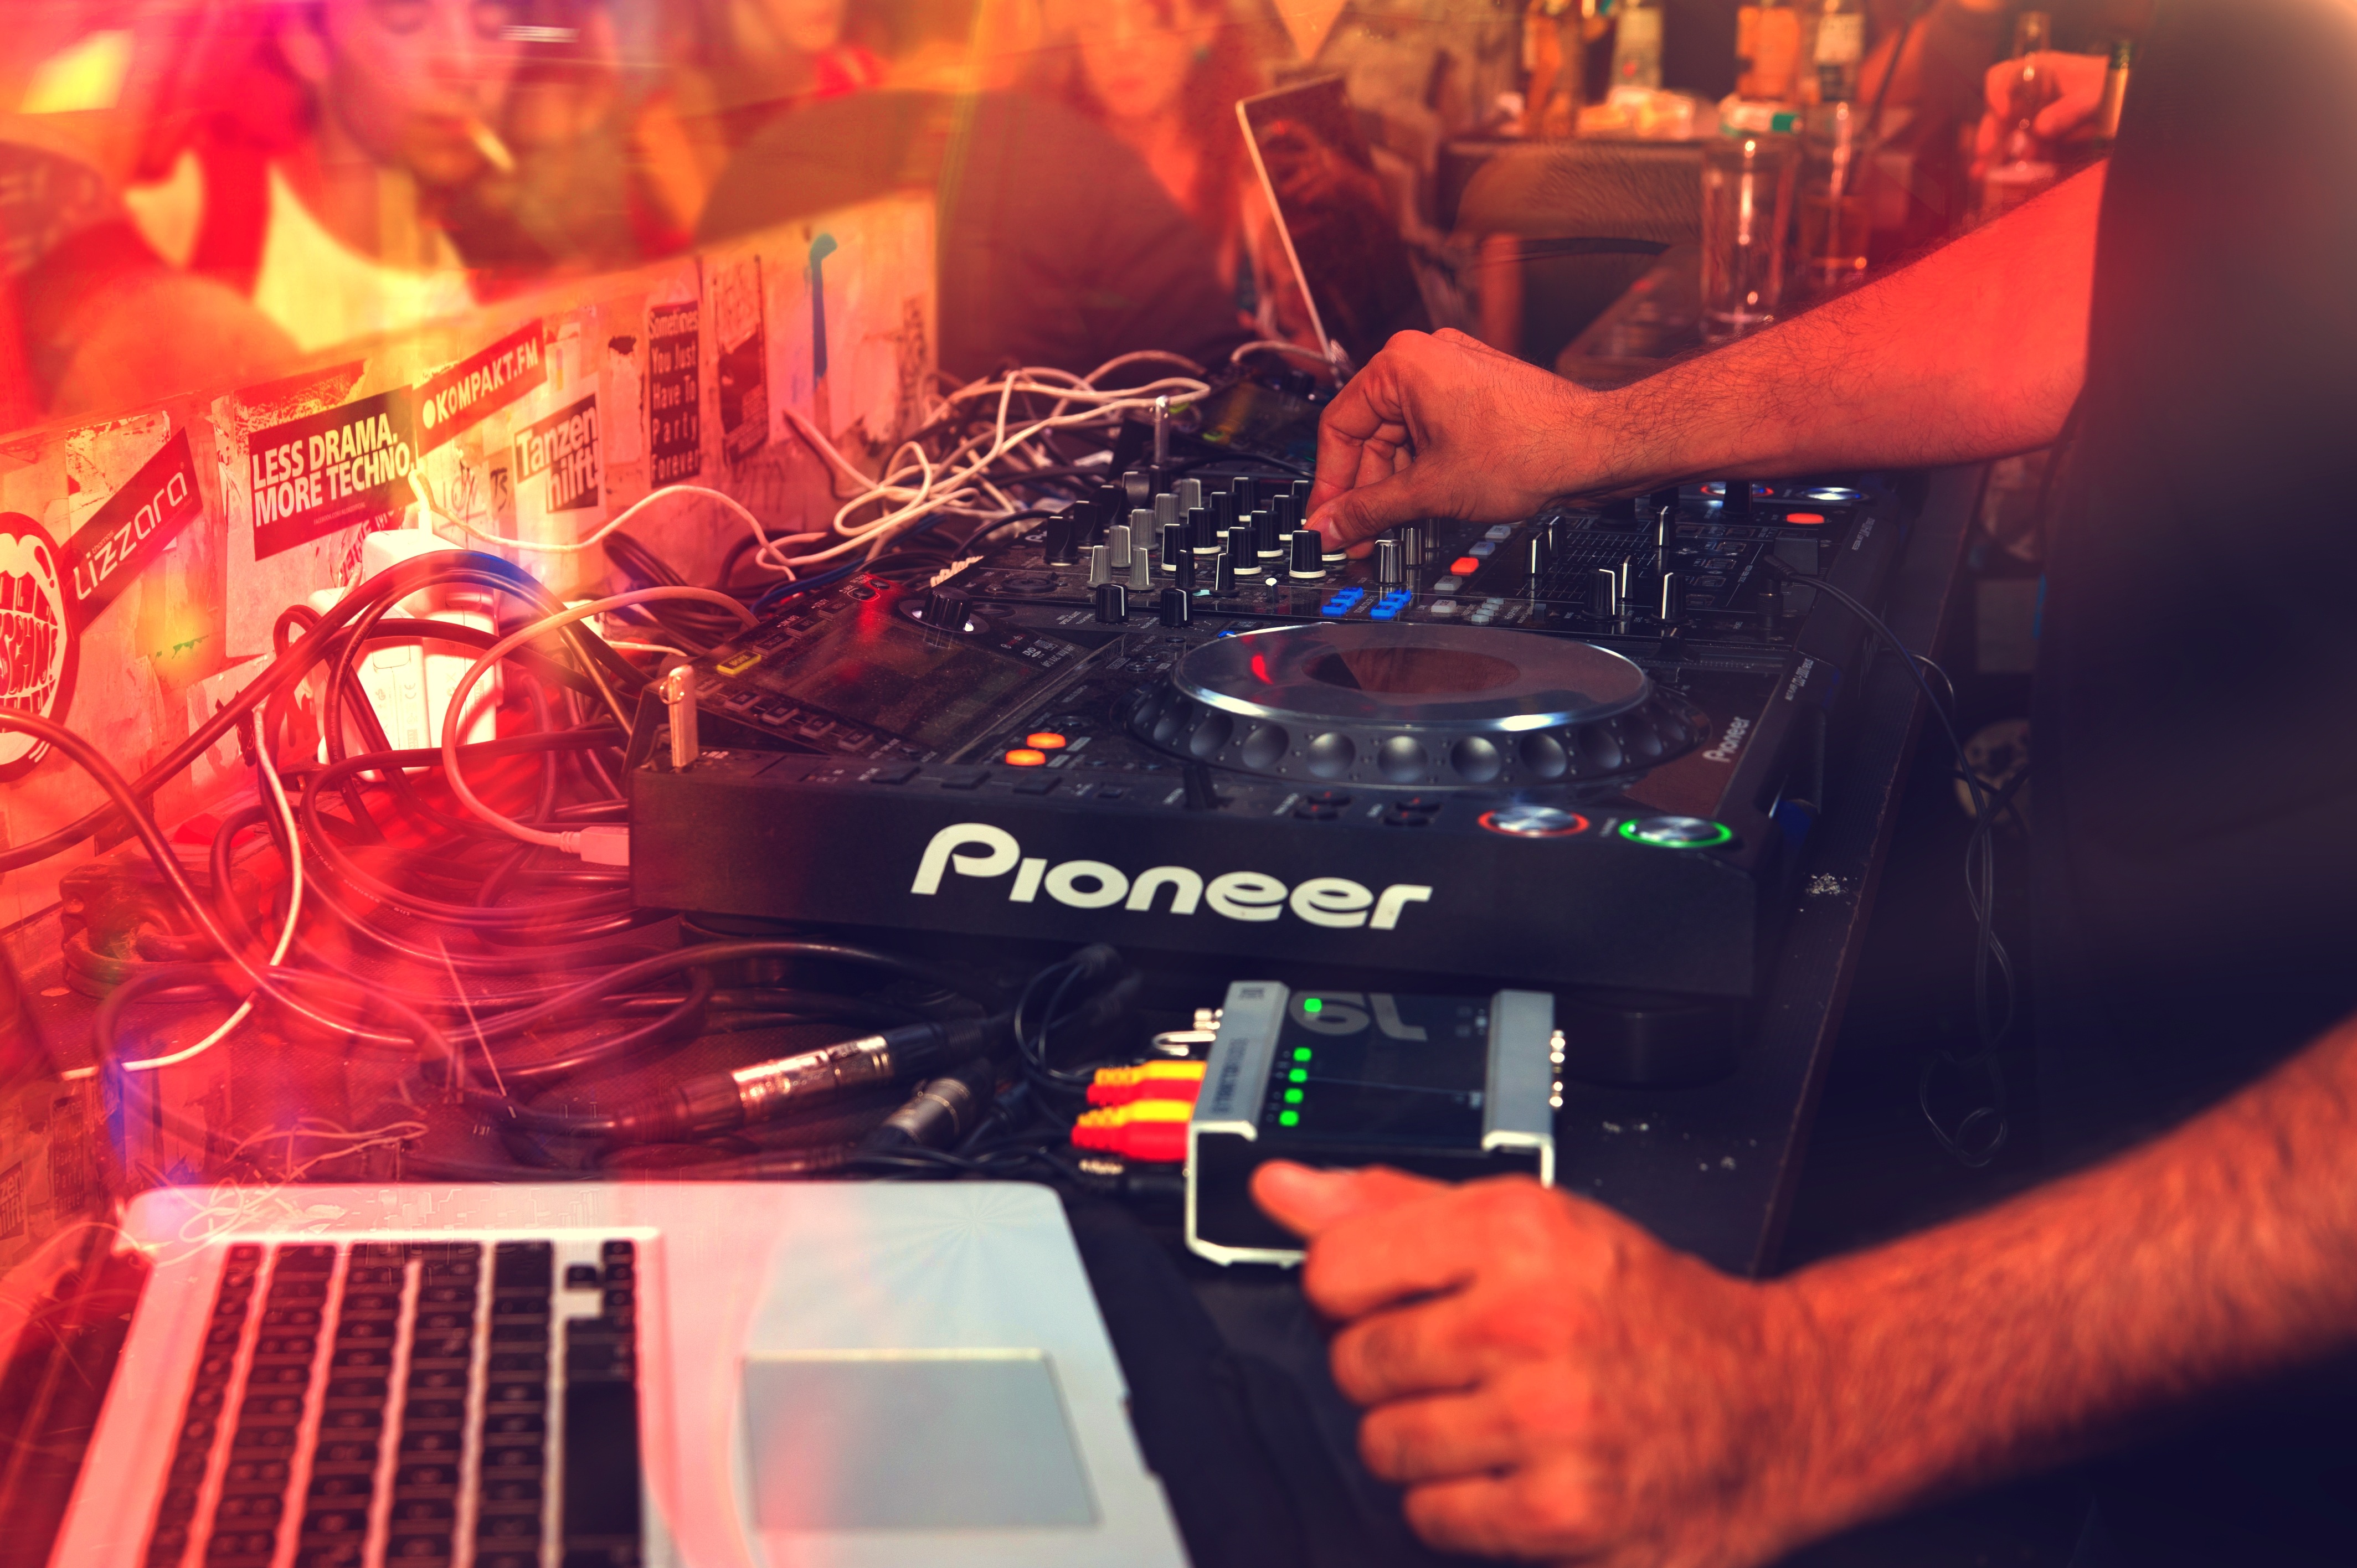
music, red, color, nightlife, club, dj, stage, party, disco, nightclub, discotheque, disc jockey, DJ Mixer, dj turntable, club scene